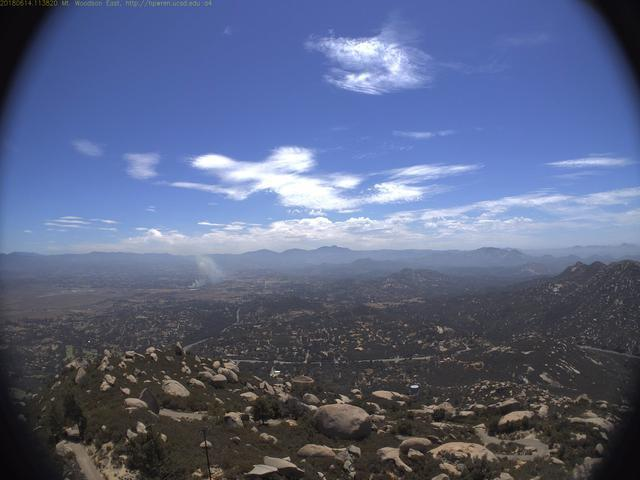
Fire: no
Smoke: yes